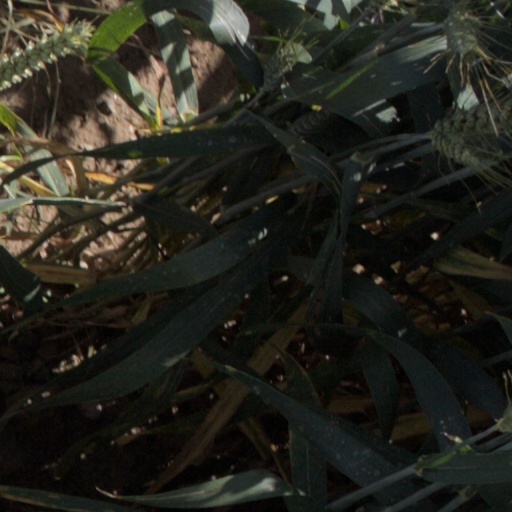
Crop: wheat